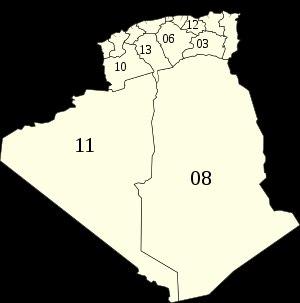
Les départements algériens sont les divisions administratives algériennes qui succèdent aux treize départements français d’Algérie en 1962 et aux deux anciens départements français du Sahara, après l'indépendance du pays. Ces quinze départements perdureront jusqu'en fin 1968 lors de la création des wilayas algériennes.